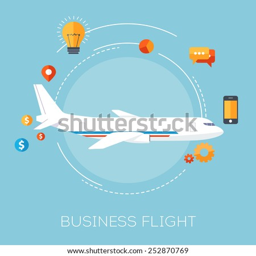
flat design style modern vector illustration concept of detailed airplane in the blue sky with business icons .